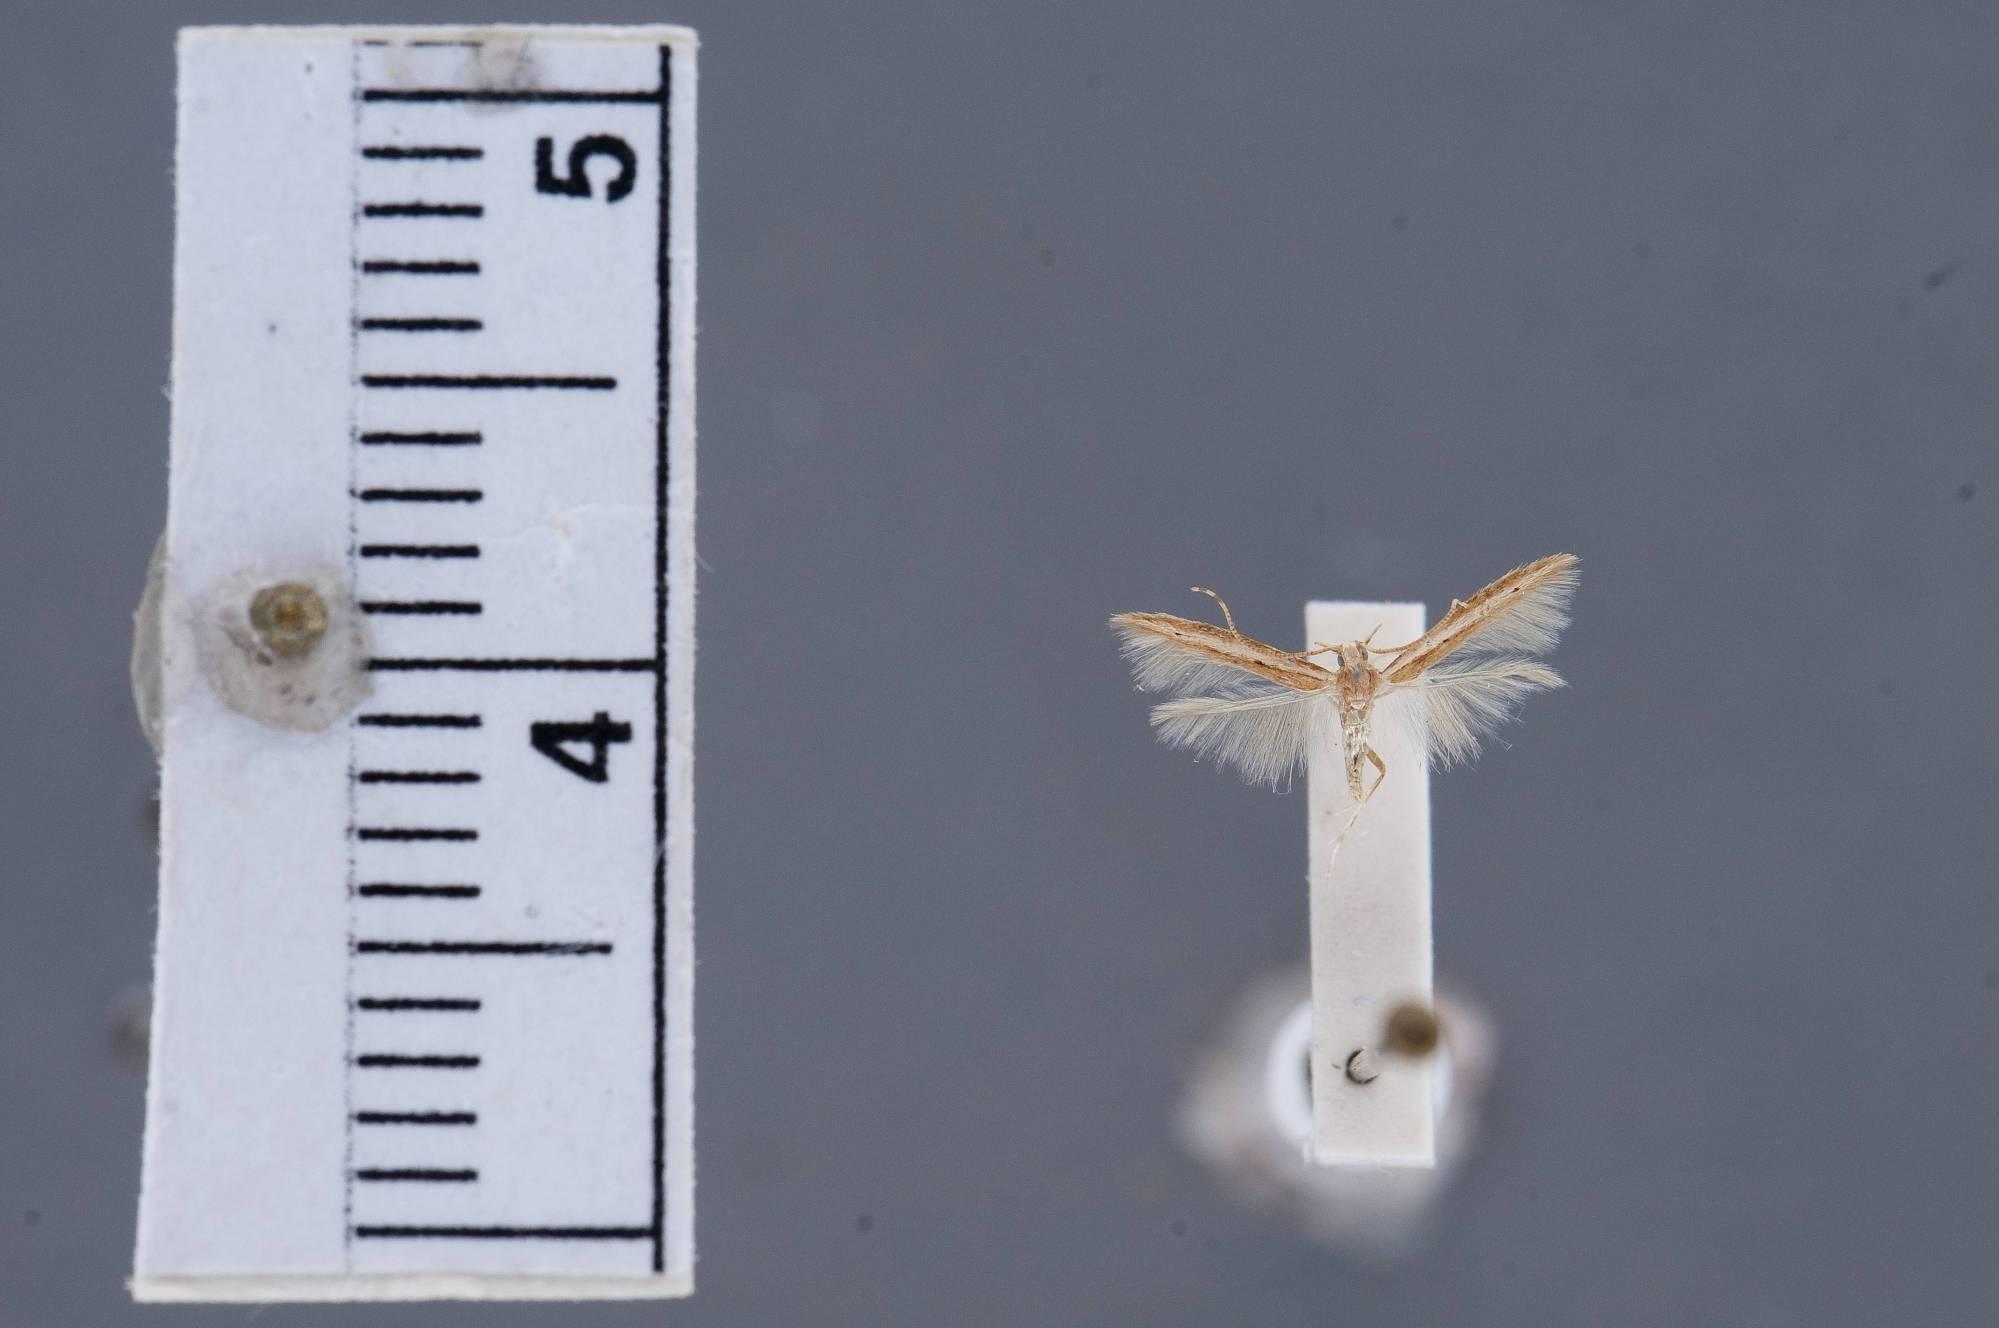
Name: Batrachedra busiris
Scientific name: Batrachedra busiris Hodges, 1967
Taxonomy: Animalia, Arthropoda, Insecta, Lepidoptera, Glossata, Batrachedridae, Batrachedrinae
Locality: Parker Islands, Highlands, Florida, United States
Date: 26 Jun 1980 to 28 Jun 1980